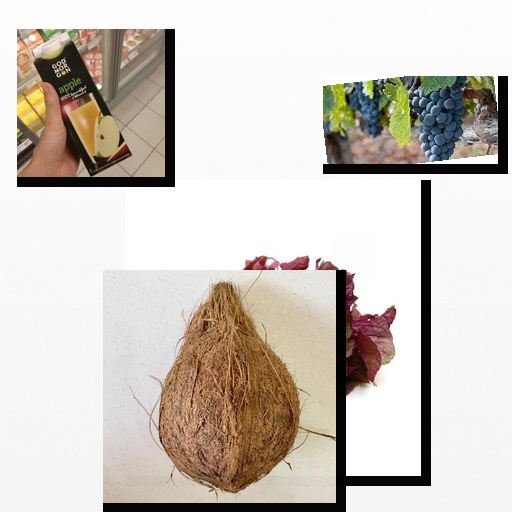
Food items: apple_juice, coconut, grapes, amaranth